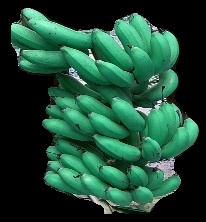
Variety: rasbale
Grade: grade1